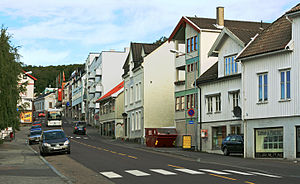
Larvik
Prinsegata i Larvik
Larvik er den største kommune i Vestfold og Telemark fylke i Norge. Den har et areal på 530 km² og en befolkning på 41.211. Den grænser i nord til Lardal, i øst til Andebu og Sandefjord, og i vest til Porsgrunn og Siljan. Byen har færgeforbindelse med Hirtshals og bus- og togforbindelse med Skien og Oslo. E18 løber gennem kommunen.